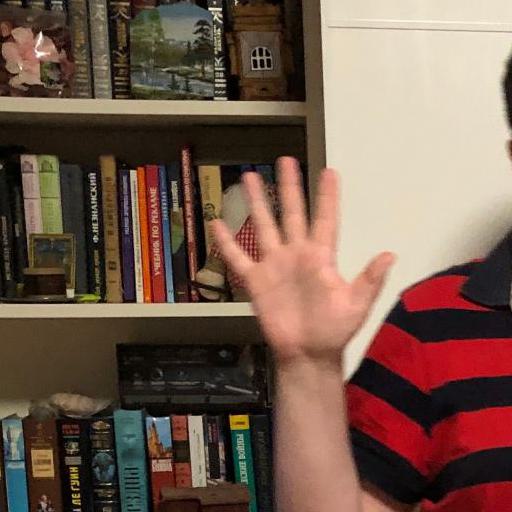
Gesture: palm